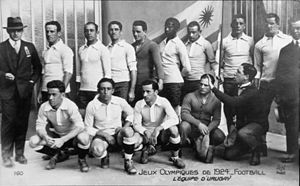
Santos Urdinarán
Santos Urdinarán knælende længst t.v. på Uruguays fodboldlandshold i 1924
Santos Urdinarán var en uruguayansk fodboldspiller, der med Uruguays landshold vandt guld ved VM i 1930 på hjemmebane. Han var også med til at vinde hele tre sydamerikanske mesterskaber, i henholdsvis 1923, 1924 og 1926, samt guld ved både OL i 1924 og OL i 1928.